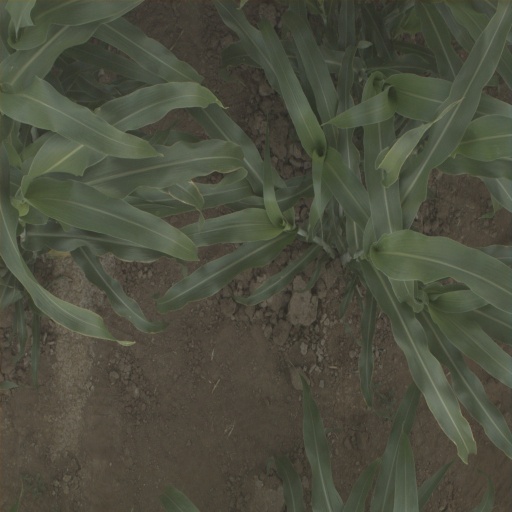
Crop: sorghum